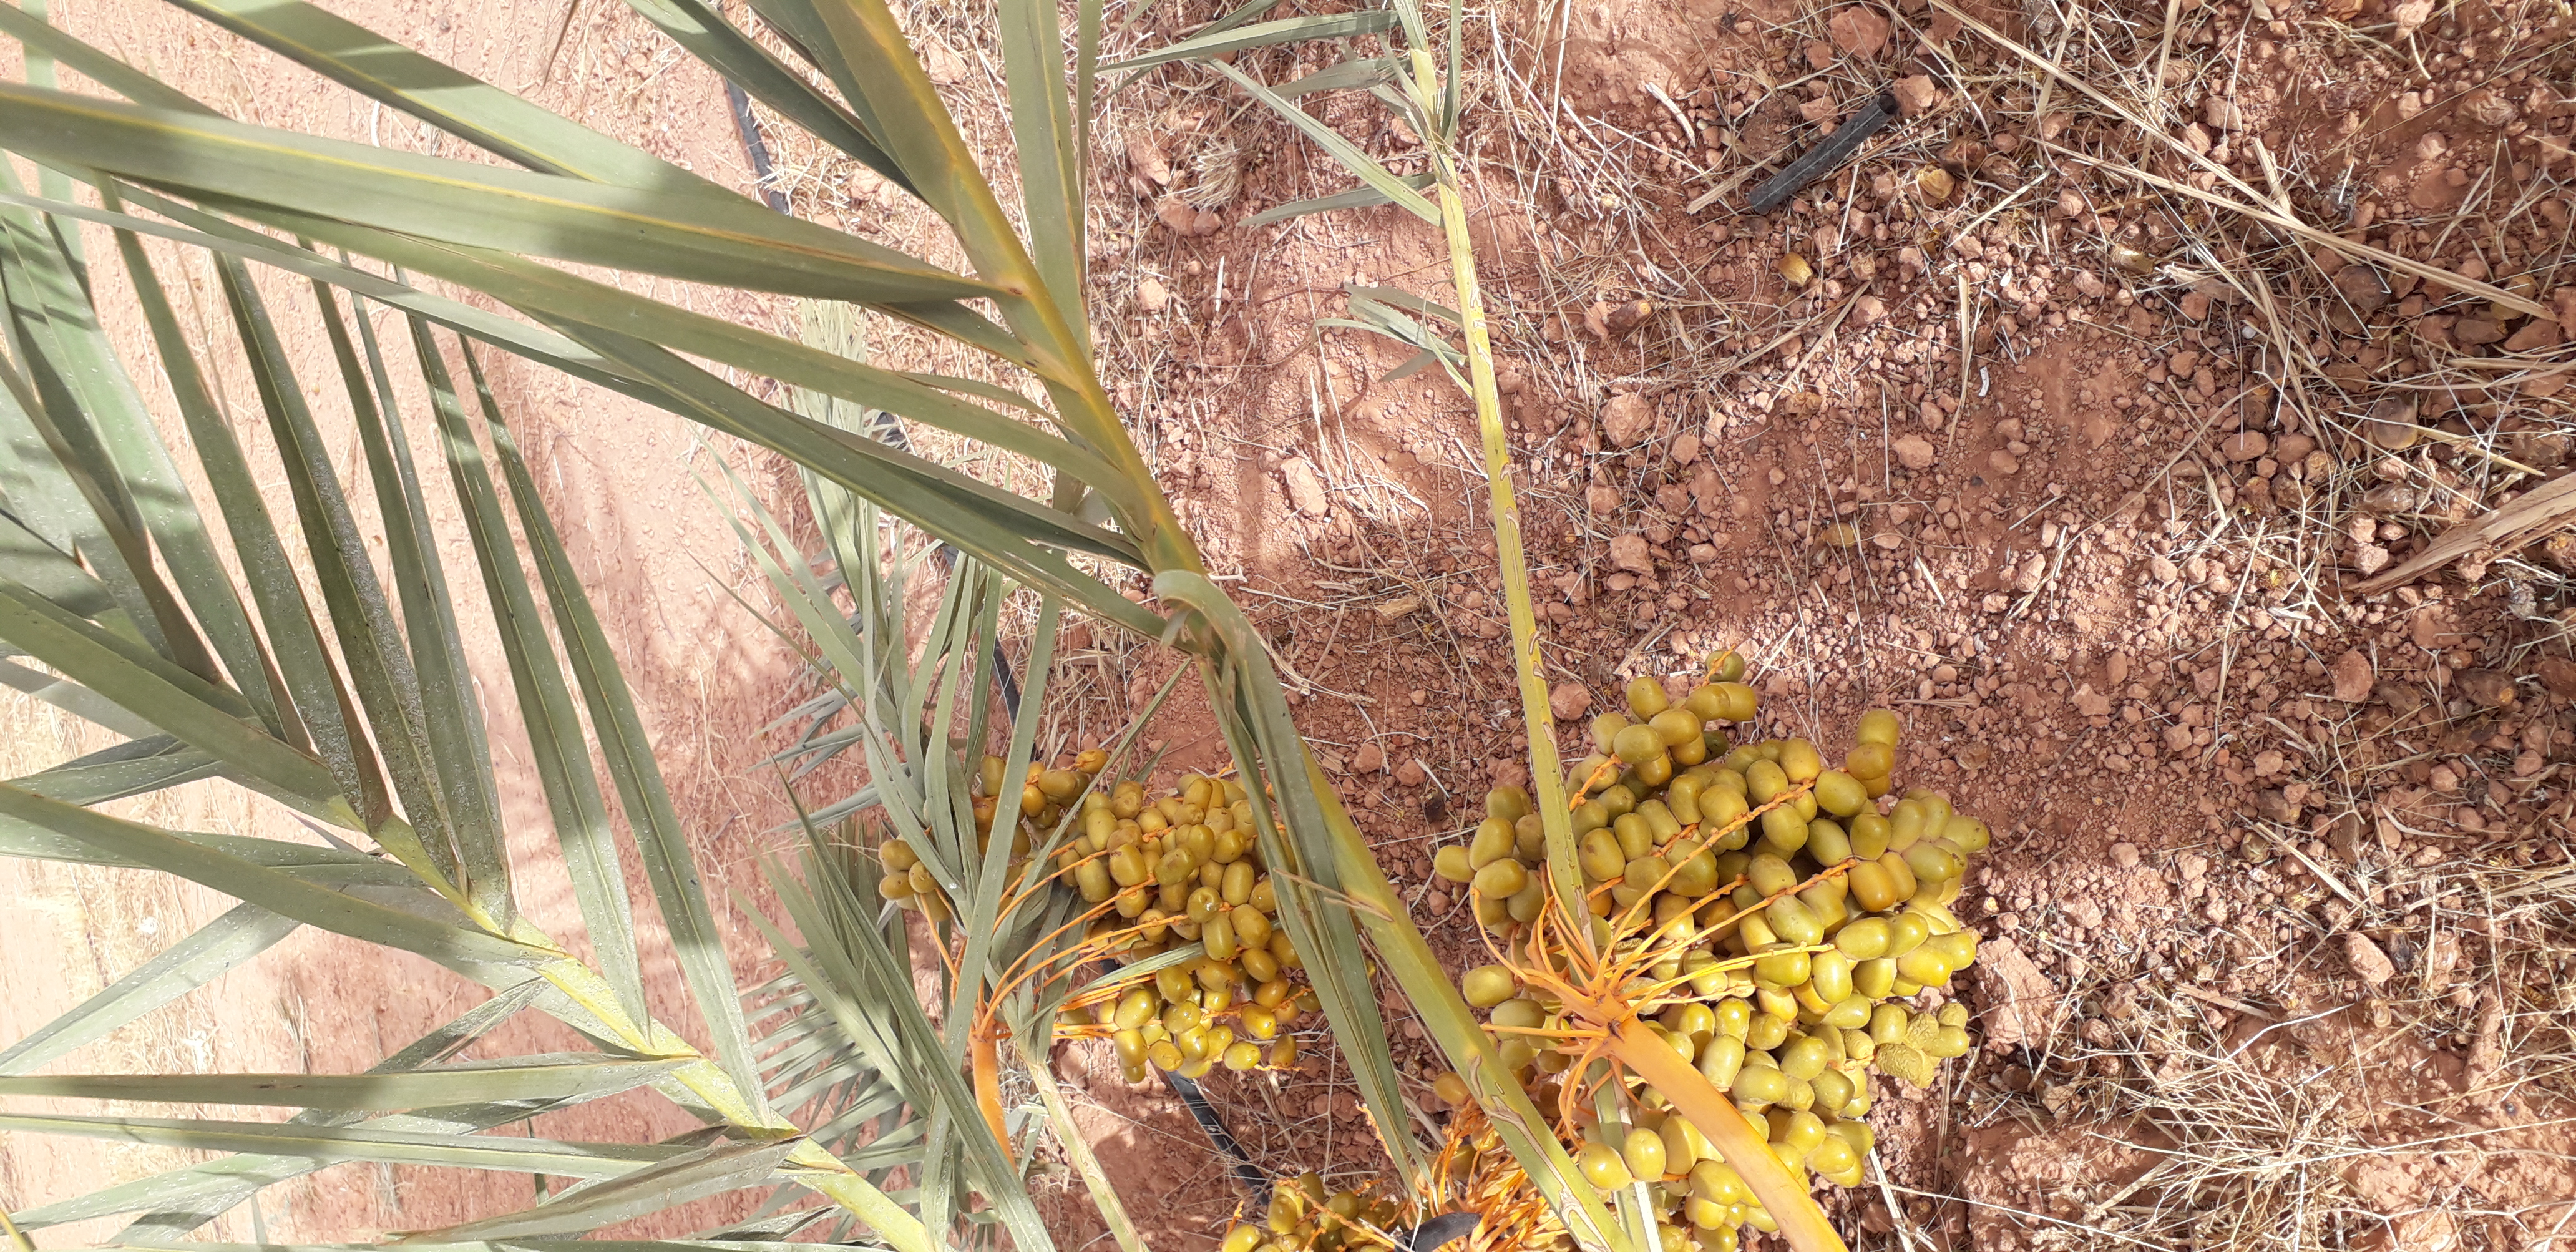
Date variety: Boufagous